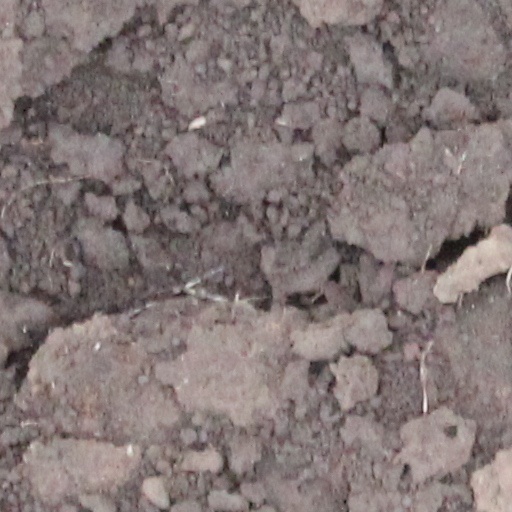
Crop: wheat